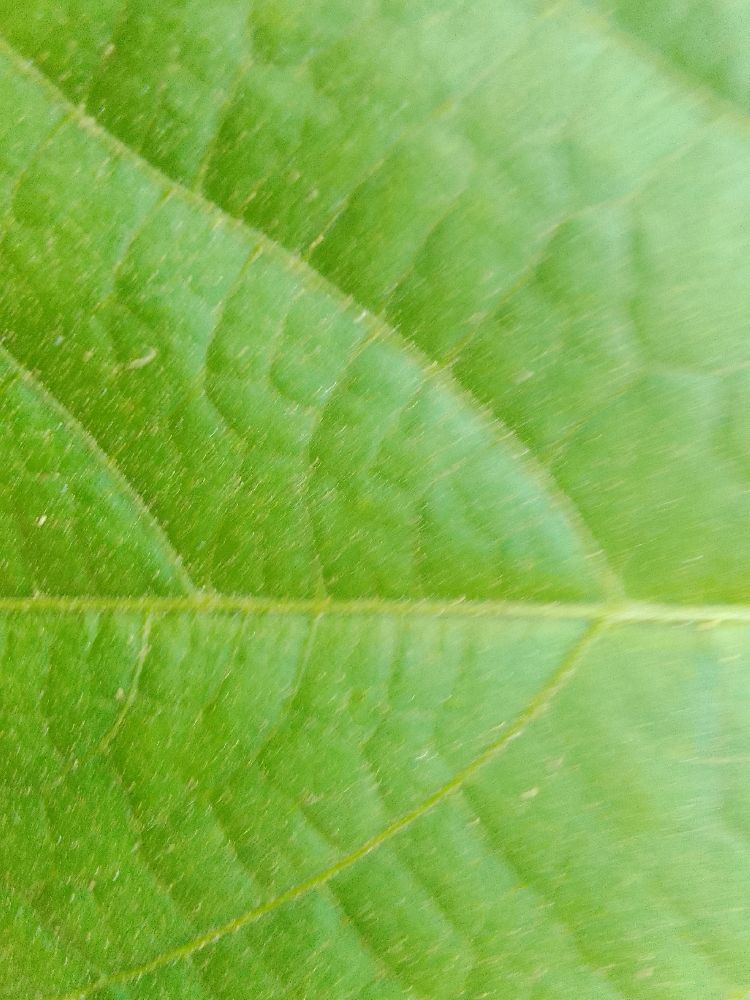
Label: healthy